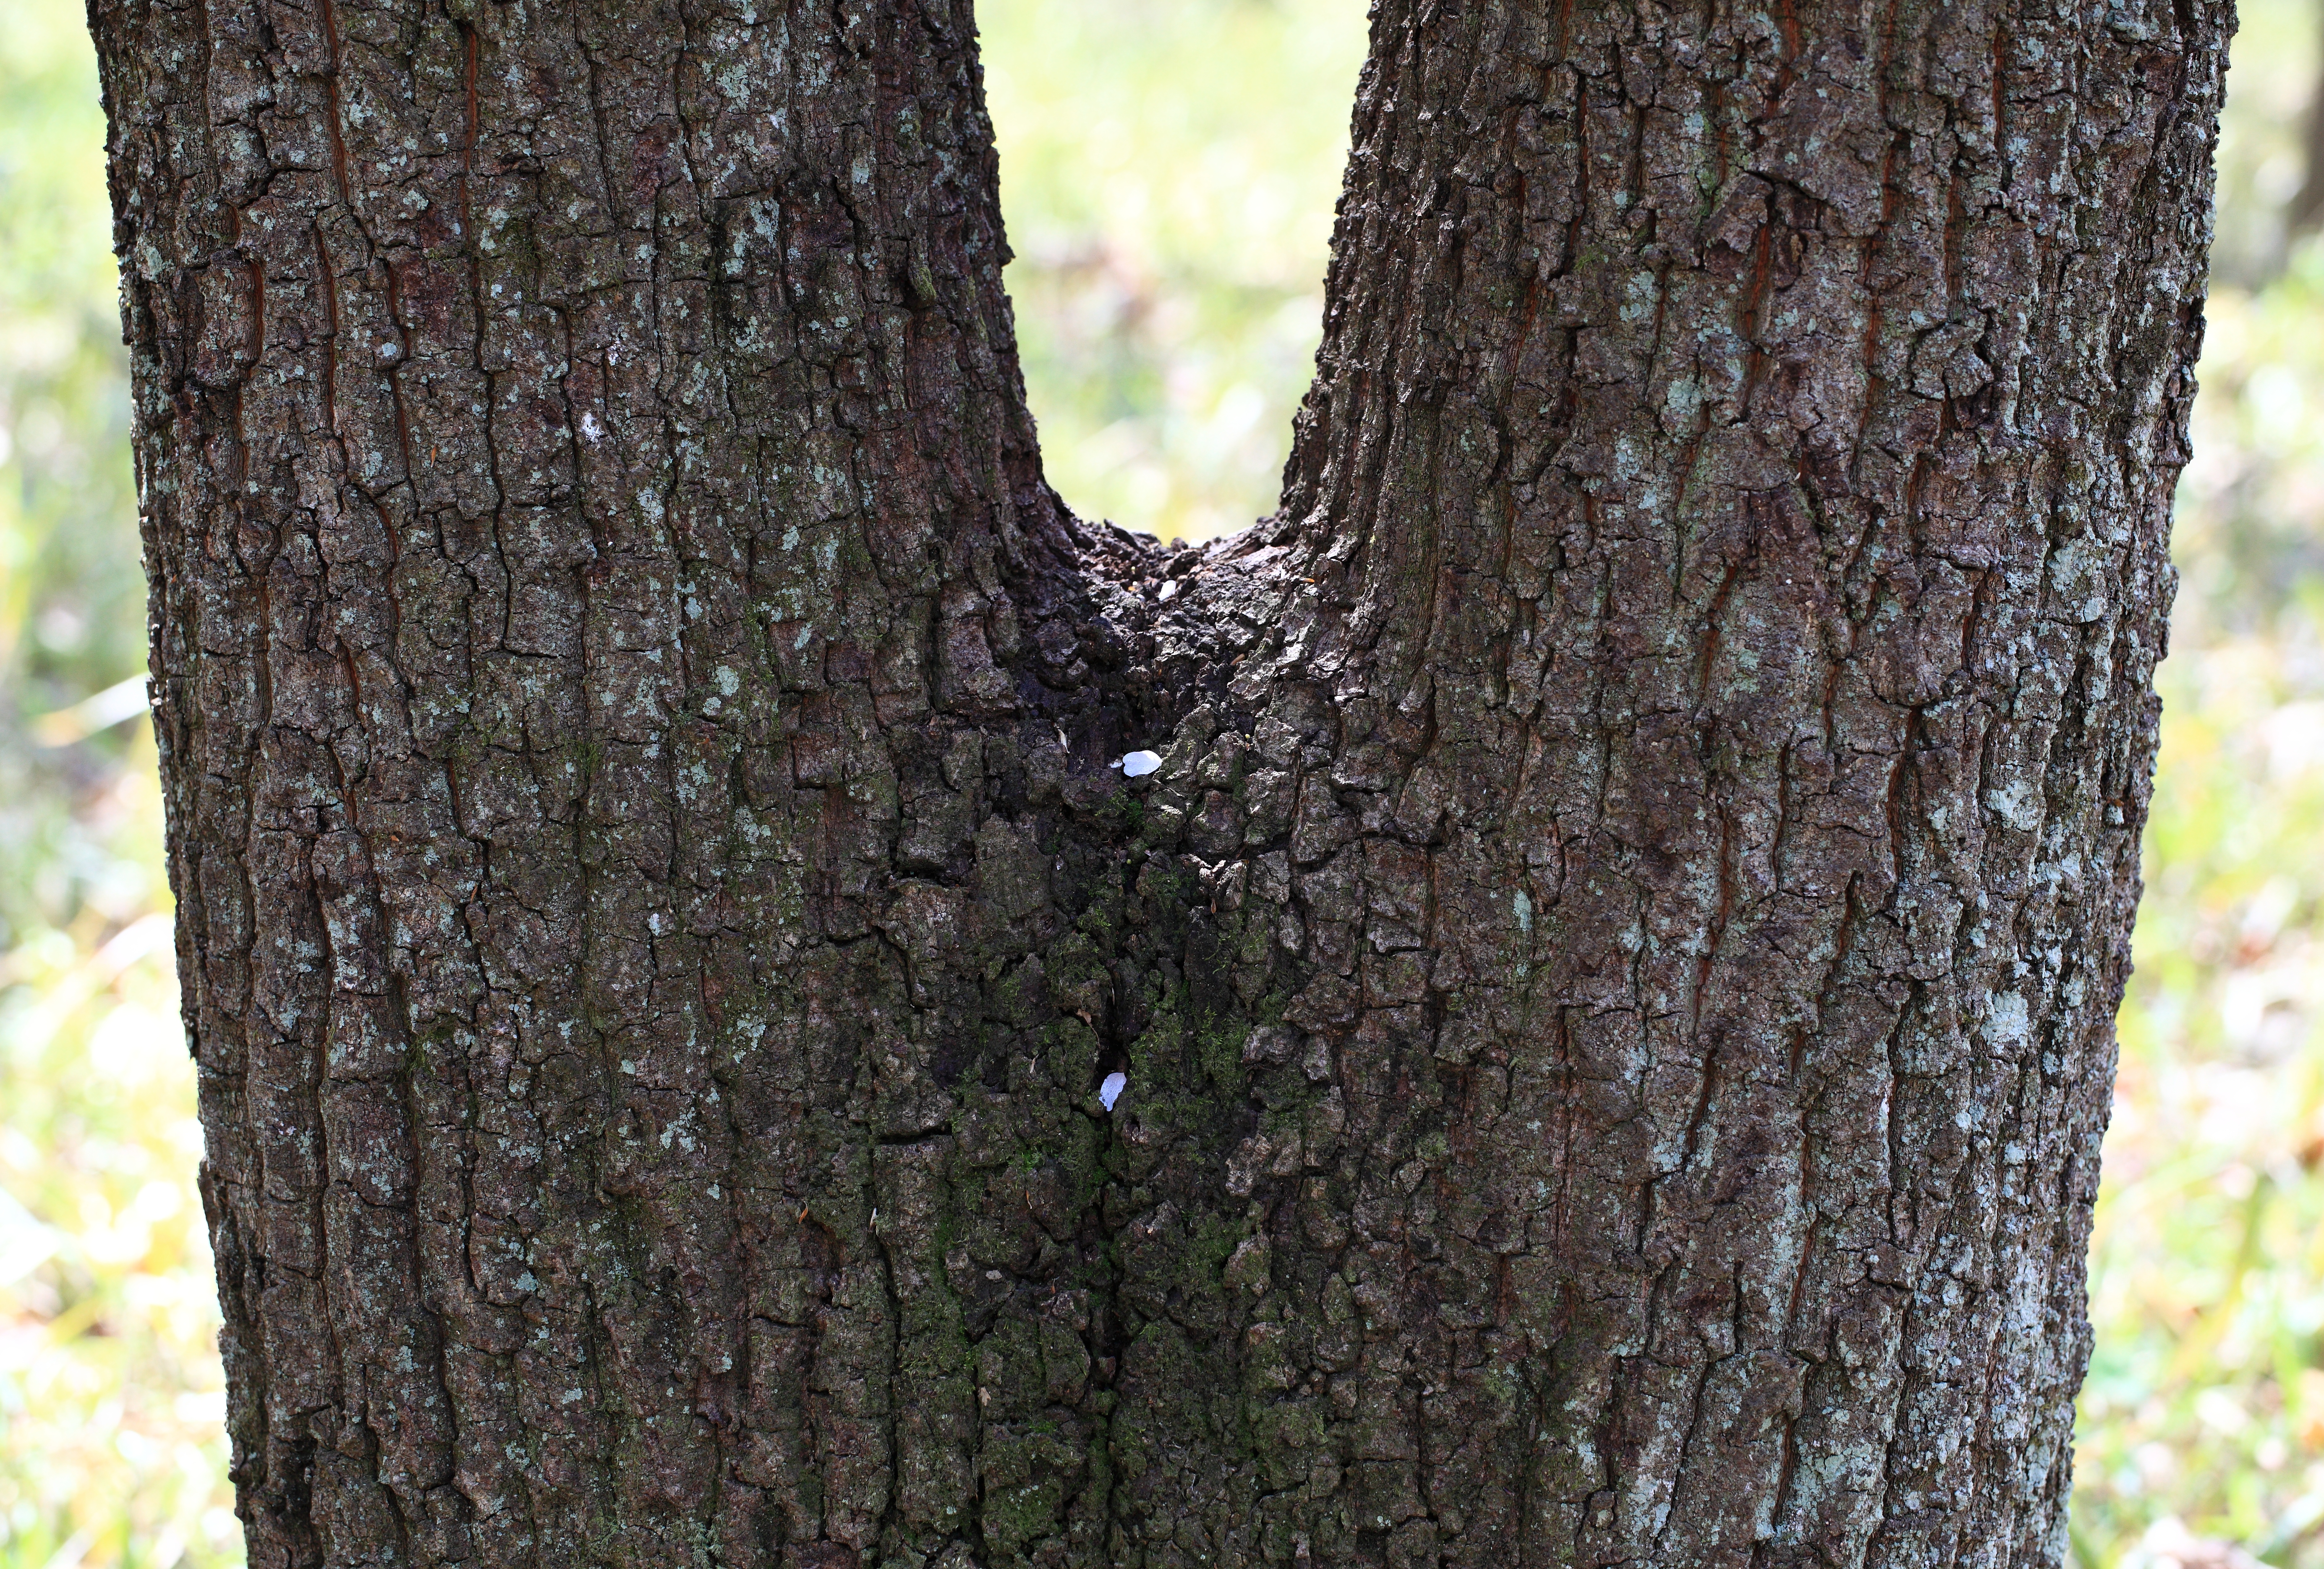
tree, branch, plant, leaf, flower, trunk, green, high, birch, autumn, deciduous, oak, tochigi, 5d, hires, woodland, markii, hi, res, resolution, shimotsuke, tenpyounooka, flowering plant, plant stem, woody plant, land plant